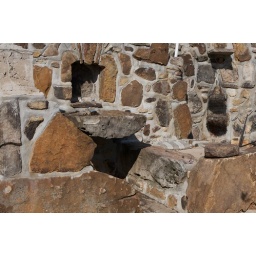
Built in honor of his departed daughter, Shelby Ravelette has been building this castle over the last 20 years.